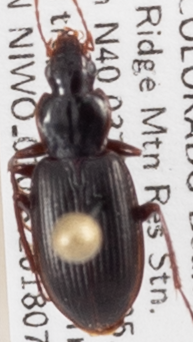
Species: Calathus advena
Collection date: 2018-07-31
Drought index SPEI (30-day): -0.556
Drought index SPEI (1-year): -0.62
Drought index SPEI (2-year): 0.23